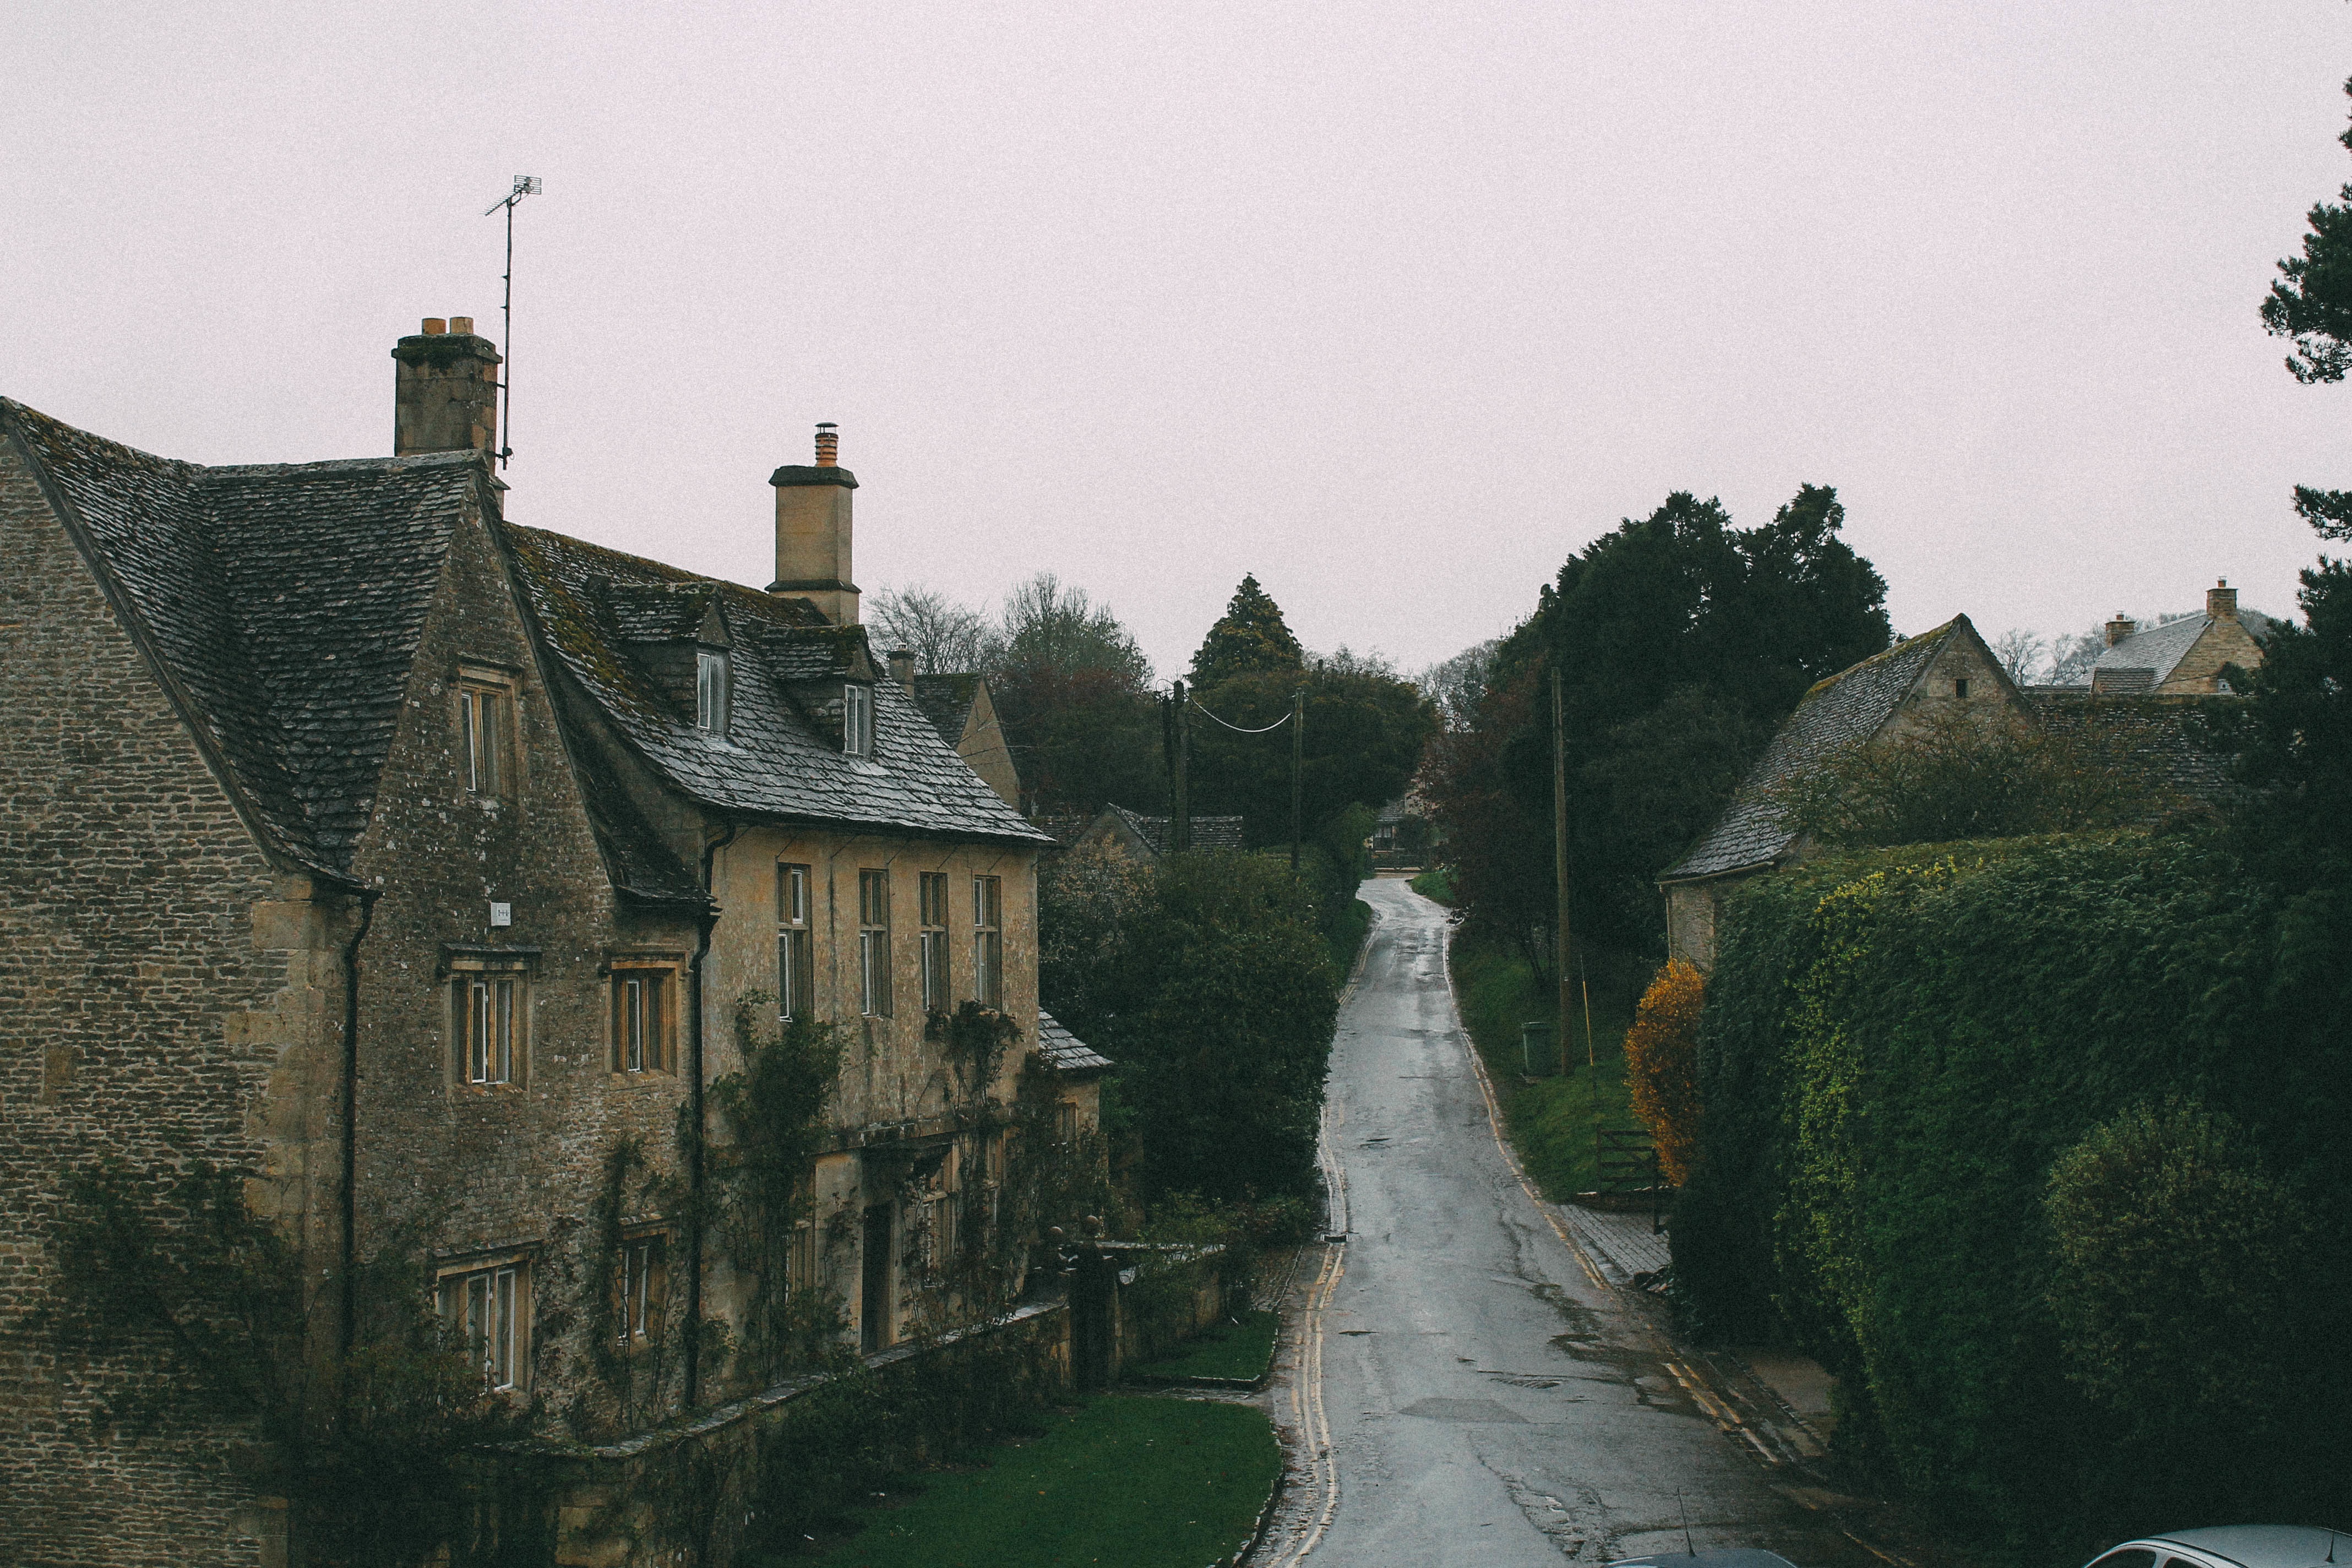
house, hill, town, building, chateau, village, castle, fortification, waterway, monastery, rural area